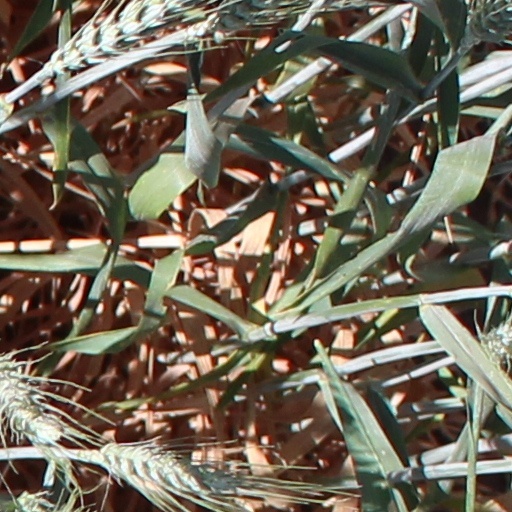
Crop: wheat